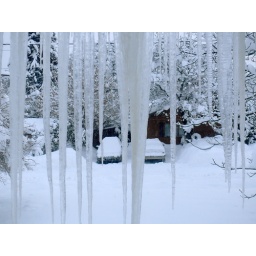
The view this morning (December 25) from my kitchen window in Hood River, Oregon.